Penis clamp

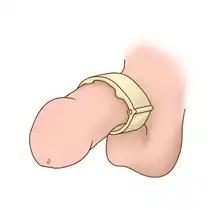
A penis clamp.

Penis clamp is an external penis compression device that treats male urinary incontinence. Incontinence clamps for men are applied to compress the urethra to compensate for the malfunctioning of the natural urinary sphincter, preventing leakage from the bladder with minimal restriction of blood flow.